Mangala Kisan

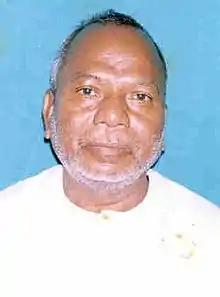
Mangala Kisan

Mangala Kisan (born 6 June 1946) is an Indian politician from the Biju Janata Dal party. He was a Member of the Parliament of India representing Orissa in the Rajya Sabha, the upper house of the Indian Parliament. He is a Member of the Odisha Legislative Assembly representing Rajgangpur.